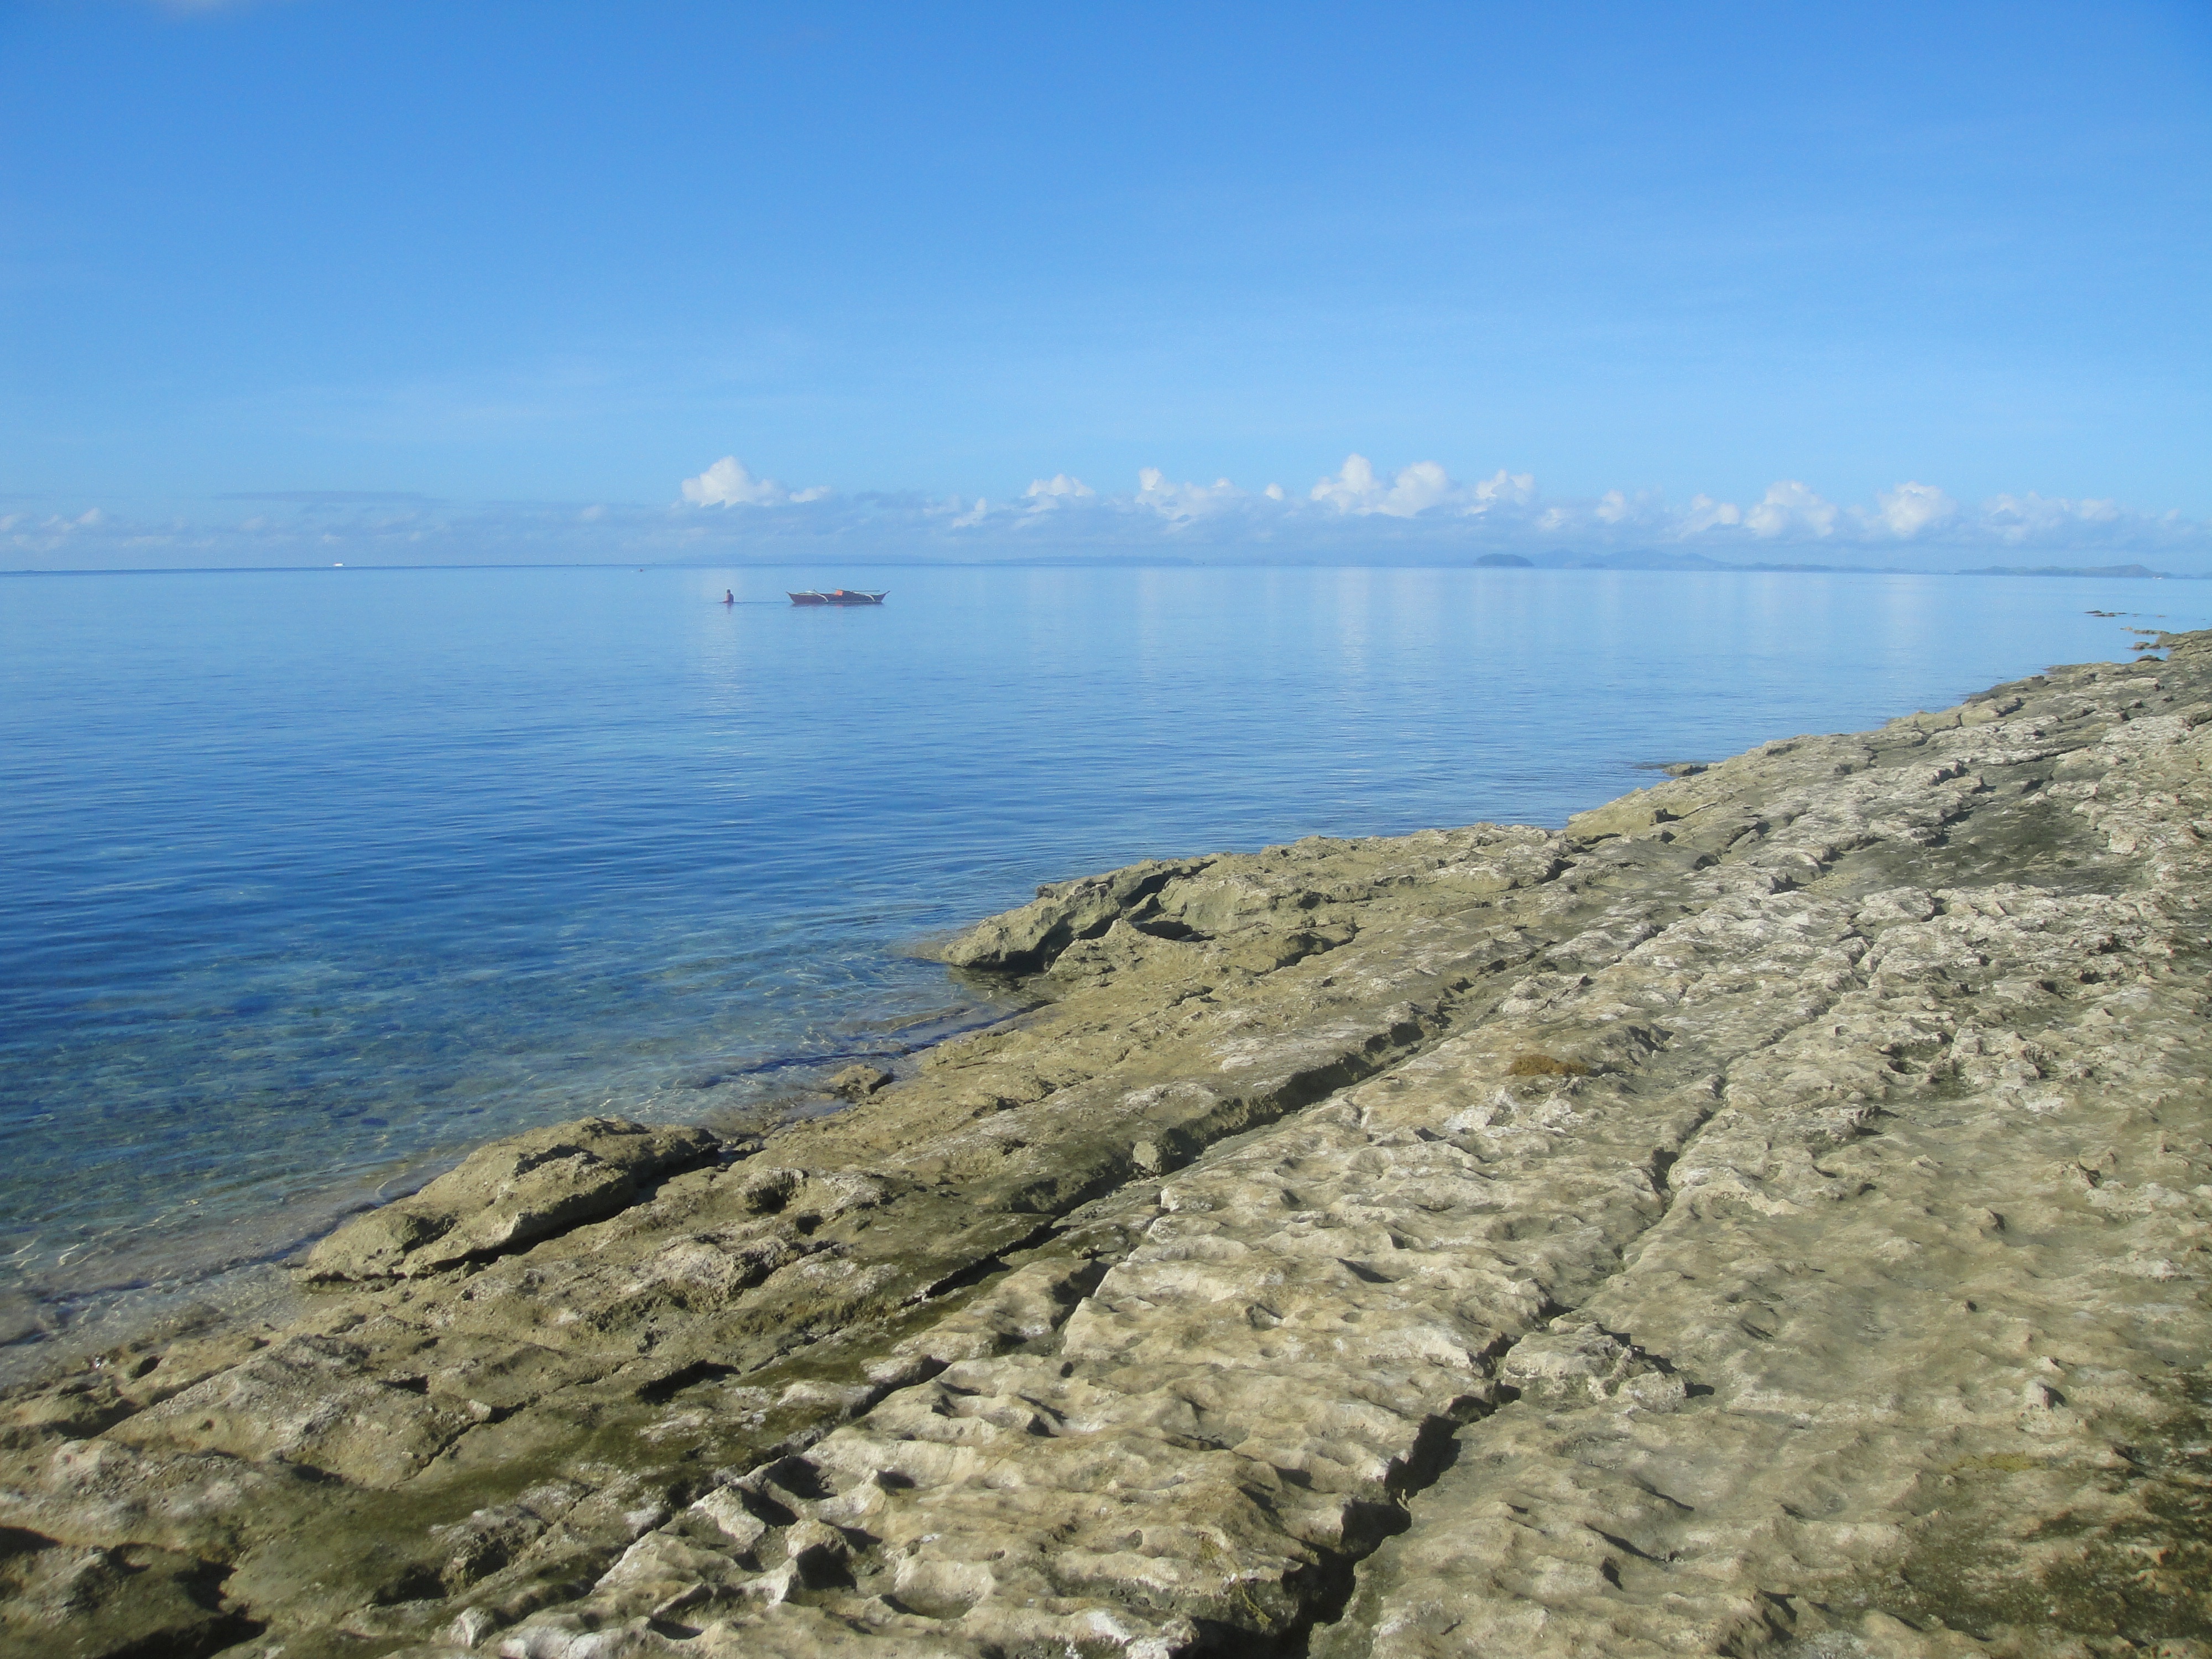
beach, landscape, sea, coast, rock, ocean, horizon, mountain, shore, lake, cliff, cove, bay, reservoir, seashore, terrain, body of water, blue sky, philippines, loch, cape, canigao